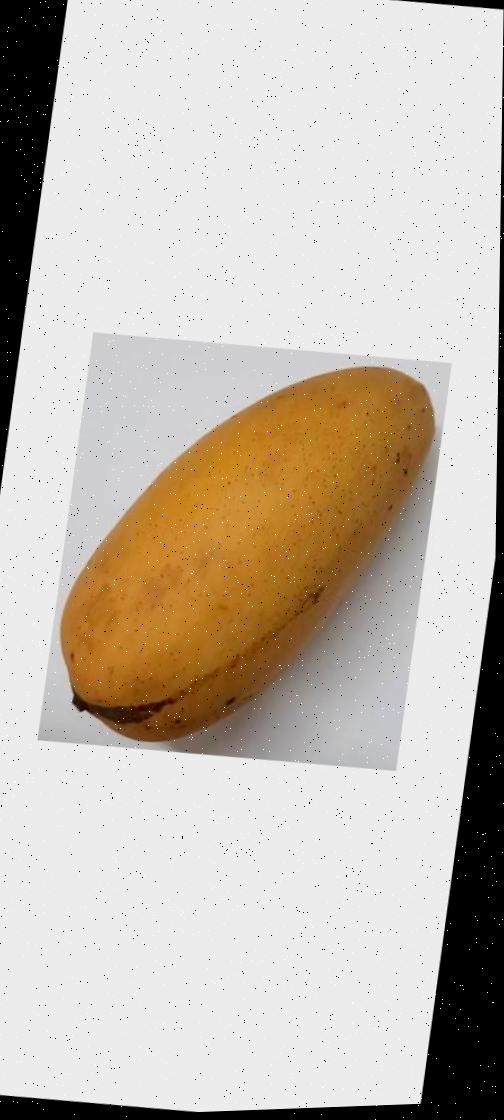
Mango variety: Katimon